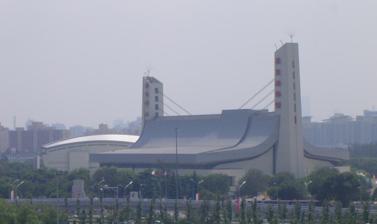
Building: Ying Tung Natatorium
Country: China
Year built: 1990
Swimming venue in Beijing, China 英东游泳馆 Ying Tung Natatorium Building information Full name 国家奥林匹克体育中心英东游泳馆 The National Olympic Sports Centre Ying Tung Natatorium City Beijing Opened 1990 The Ying Tung Natatorium ( simplified Chinese : 英东游泳馆 ; traditional Chinese : 英東游泳館 ; pinyin : Yīngdōng Yóuyǒngguǎn ) is a swimming venue located in the Olympic Sports Centre in Beijing , China with a seating capacity of 4,852. It was upgraded for the 2008 Summer Olympics and expanded to 44,635 square metres. It  hosted Olympic water polo matches and the swimming part of the modern pentathlon event. The renovations were complete by September 10, 2007. It also served as the main swimming venue in the 1990 Asian Games and in the 2001 Summer Universiade . It is named after Henry Fok Ying Tung , a businessman who left a large amount of money toward Olympics construction. The Yingdong Natatorium Inside the Yingdong Natatorium References Beijing2008.cn profile. External links Official website (in Chinese) ( Translate to English: Google , Bing , Yandex ) v t e Venues of the 2008 Summer Olympics ( Beijing ) New venues Beijing National Stadium Beijing National Aquatics Center Beijing National Indoor Stadium Beijing Shooting Range Hall Wukesong Indoor Stadium Laoshan Velodrome Shunyi Olympic Rowing-Canoeing Park China Agricultural University Gymnasium Peking University Gymnasium Beijing Science and Technology University Gymnasium Beijing University of Technology Gymnasium Olympic Green Tennis Center Existing venues Olympic Sports Centre Olympic Sports Center Gymnasium Workers' Stadium Workers Indoor Arena Capital Indoor Stadium Fengtai Softball Field Ying Tung Natatorium Laoshan Mountain Bike Course Beijing Shooting Range Clay Target Field Beijing Institute of Technology Gymnasium Beihang University Gymnasium Temporary venues Olympic Green Convention Center Olympic Green Hockey Field Olympic Green Archery Field Wukesong Baseball Field Chaoyang Park Beach Volleyball Ground BMX Field Triathlon Venue Urban Road Cycling Course Venues outside Beijing Qingdao International Sailing Centre Shanghai Stadium Qinhuangdao Olympic Sports Center Stadium Hong Kong Equestrian Venues Tianjin Olympic Center Stadium Shenyang Olympic Sports Center Stadium v t e Olympic venues in modern pentathlon 20th century 1912 : Barkarby , Djurgårdsbrunnsviken , Kaknäs , Östermalms IP , Stockholm Olympic Stadium 1920 : Olympisch Stadion 1924 : Fontainebleau , Le Stand de Tir de Versailles , Piscine des Tourelles , Stade Yves-du-Manoir 1928 : Amersfoort , Hilversum , Olympic Sports Park Swim Stadium , Schermzaal , Zeeburg Shooting Grounds 1932 : 160th Regiment State Armory , Los Angeles Police Pistol Range , Riviera Country Club , Sunset Fields Golf Club , Swimming Stadium 1936 : Döberitz , Haus des Deutschen Sports , Olympic Swimming Stadium , Ruhleben , Wannsee Golf Course 1948 : Aldershot , Bisley Ranges , Royal Military Academy 1952 : Hämeenlinna 1956 : Oaklands Hunt Club , Royal Exhibition Building , Swimming/Diving Stadium , Williamstown 1960 : Acqua Santa Golf Club Course , Palazzo dei Congressi , Passo Corese , Stadio Olimpico del Nuoto , Umberto I Shooting Range 1964 : Asaka Nezu Park , Asaka Shooting Range , Kemigawa , National Gymnasium , Waseda Memorial Hall 1968 : Campo Militar 1 , Fernando Montes de Oca Fencing Hall , Francisco Márquez Olympic Pool , Vicente Suárez Shooting Range 1972 : Messegelände Fechthalle 2 , Olympiastadion , Riding Facility, Riem ; Schießanlage , Schwimmhalle 1976 : Montreal Botanical Garden , Olympic Equestrian Centre, Bromont ; Olympic Pool , Olympic Shooting Range, L'Acadie ; Winter Stadium, Université de Montréal 1980 : CSKA Football Fieldhouse , Dynamo Shooting Range , Swimming Pool - Olimpisky , Trade Unions' Equestrian Complex 1984 : Coto de Caza , Heritage Park Aquatic Center 1988 : Jamsil Indoor Swimming Pool , Mongchontoseong , Olympic Fencing Gymnasium , Seoul Equestrian Park , Taenung International Shooting Range 1992 : Cross-country course, Mollet del Vallès Shooting Range , Palau de la Metal·lúrgia , Piscines Bernat Picornell , Real Club de Polo de Barcelona 1996 : Georgia International Horse Park , Georgia Tech Aquatic Center , Georgia World Congress Center 21st century 2000 : Sydney Baseball Stadium , Sydney International Aquatic Centre , The Dome and Exhibition Complex 2004 : Olympic Modern Pentathlon Centre 2008 : Olympic Green Convention Center , Olympic Sports Centre , Ying Tung Natatorium 2012 : Aquatics Centre , Greenwich Park , Copper Box , Royal Artillery Barracks 2016 : Deodoro Aquatics Centre , Deodoro Stadium , Youth Arena 2020 : Musashino Forest Sport Plaza , Tokyo Stadium 2024 : Arena Paris Nord , Palace of Versailles 2028 : VELO Sports Center , Dignity Health Sports Park 2032 : Springfield Central Stadium v t e Olympic venues in water polo 20th century 1900 : Seine 1904 : Forest Park 1908 : White City Stadium 1912 : Djurgårdsbrunnsviken 1920 : Stade Nautique d'Antwerp 1924 : Piscine des Tourelles 1928 : Olympic Sports Park Swim Stadium 1932 : Swimming Stadium 1936 : Olympic Swimming Stadium 1948 : Empire Pool (final), Finchley Lido 1952 : Swimming Stadium 1956 : Swimming/Diving Stadium 1960 : Piscina delle Rose , Stadio Olimpico del Nuoto (final) 1964 : Tokyo Metropolitan Indoor Swimming Pool 1968 : Francisco Márquez Olympic Pool (final), University City Swimming Pool 1972 : Dantebad , Schwimmhalle (final) 1976 : Complexe sportif Claude-Robillard , Olympic Pool (final) 1980 : Swimming Pool - Moscow , Swimming Pool - Olimpiysky (final) 1984 : Raleigh Runnels Memorial Pool 1988 : Jamsil Indoor Swimming Pool 1992 : Piscina Municipal de Montjuïc , Piscines Bernat Picornell (final) 1996 : Georgia Tech Aquatic Center 21st century 2000 : Ryde Aquatic Leisure Centre (women's final), Sydney International Aquatic Centre (men's final) 2004 : Athens Olympic Aquatic Centre 2008 : Ying Tung Natatorium 2012 : Water Polo Arena 2016 : Maria Lenk Aquatics Centre , Olympic Aquatics Stadium (final) 2020 : Tokyo Tatsumi International Swimming Center 2024 : Paris Aquatic Centre , Paris La Défense Arena (final) 2028 : Long Beach Waterfront 2032 : Brisbane Aquatic Centre , Brisbane Live (final) Authority control databases : Geographic Structurae 39°59′4″N 116°23′45″E / 39.98444°N 116.39583°E / 39.98444; 116.39583 This article about a China sports venue is a stub . You can help Wikipedia by expanding it . v t e This 2008 Olympics -related article is a stub . You can help Wikipedia by expanding it . v t e This article about a Summer Olympics venue is a stub . You can help Wikipedia by expanding it . v t e